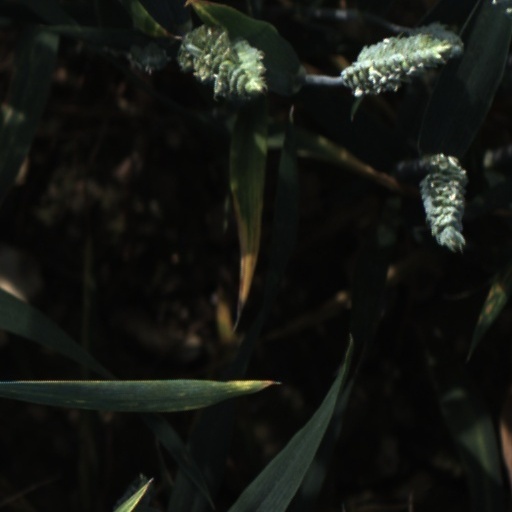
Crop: wheat